University of Georgia

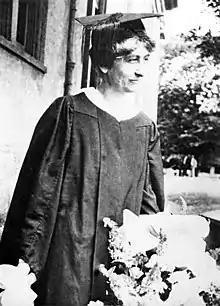
Mary Ethel Creswell, in 1919, the first woman to earn an undergraduate degree at the university

The turn of the century brought many changes in the administration and organization of the university including the naming of a new chancellor in 1899. Walter B. Hill became the first UGA alumnus to lead the university. A progressive leader, his six-year tenure, before his death from pneumonia, was marked with increased enrollment, expansion of the university's course offerings, and the addition of state funding through appropriation, for the first time bringing the university's annual income to over $100,000 in 1902. Hill and his successors David C. Barrow (1906–1925), Charles Snelling (1926–1932), and Steadman Sanford (1932–1935) would grow the school to take on the role of a true university. Many of the university's schools and colleges were established during Barrow's tenure. The College of Education (1908), the Graduate School (1910), the School of Commerce (1912), the School of Journalism (1915), and the Division of Home Economics (1918) were all established during this period. In 1906, UGA also incorporated the College of Agriculture by bringing together A&M (agricultural and mechanical) courses. The college of science and engineering continued as formed in the previous century. Conner Hall became the first building built in South Campus and first of several buildings that housed the university's agriculture programs on what came to be known as "Ag Hill". In 1914, the first Phi Beta Kappa chapter in the state of Georgia was founded at UGA. In 1923, another honor society, Phi Kappa Phi, established a chapter at the university. In 1920, UGA's athletic program was among 14 of the 30 universities to leave the SIAA to form the Southern Conference.